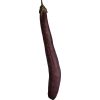
Label: eggplant_long